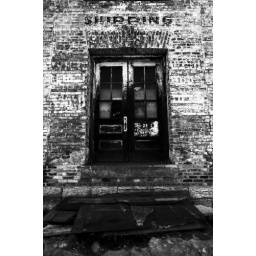
Old door on an old building in the north loop of Minneapolis